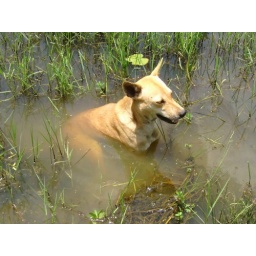
A dog taking a refreshing bath in a pond